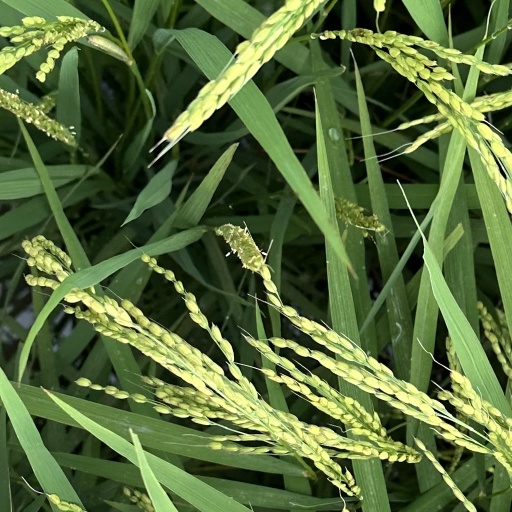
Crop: rice